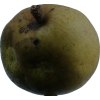
Label: pear